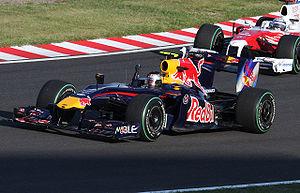
Le Grand Prix du Japon 2009, disputé sur le Circuit de Suzuka le 4 octobre 2009, est la 818ᵉ course du championnat du monde de Formule 1 courue depuis 1950 et la quinzième manche du championnat 2009.
Le championnat du monde de Formule 1 2009 est la 60ᵉ édition du championnat du monde des pilotes. Organisé par la FIA, il s'est déroulé en dix-sept manches entre le 29 mars 2009 et le 1ᵉʳ novembre 2009. Il est remporté par le Britannique Jenson Button chez les pilotes et par son écurie, Brawn GP Formula One Team, chez les constructeurs.